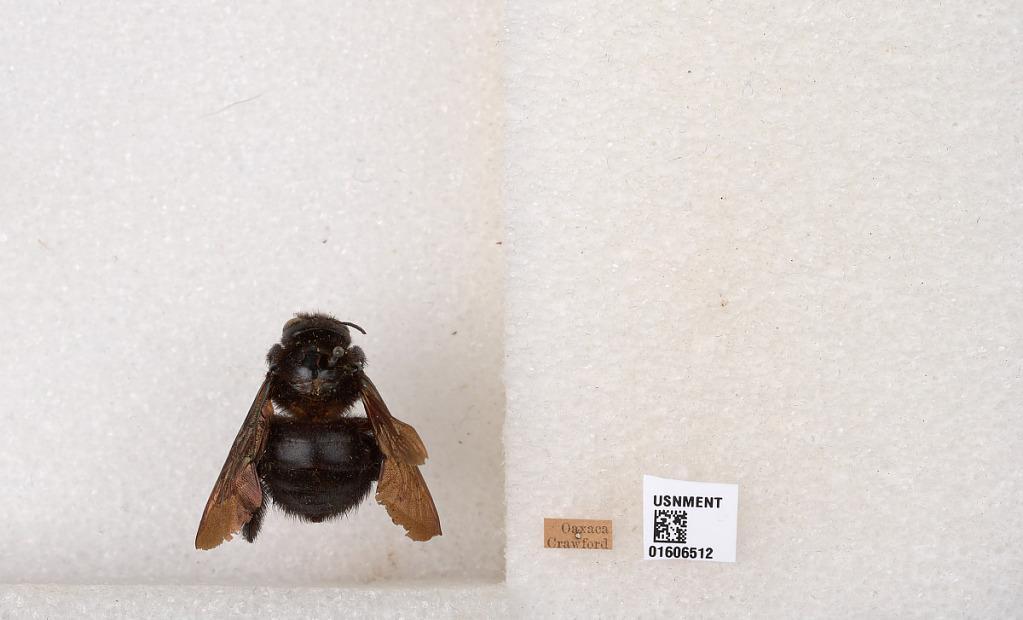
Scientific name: Xylocopa (Neoxylocopa) brasilianorum (Linnaeus)
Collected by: Crawford
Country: Mexico
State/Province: Oaxaca